Gary Cooper

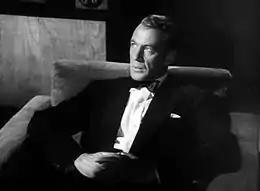
Cooper in "The Fountainhead", 1949

In 1944, Cooper appeared in Cecil B. DeMille's wartime adventure film "The Story of Dr. Wassell" with Laraine Dayhis third movie with the director. In the film, Cooper plays American doctor and missionary Corydon M. Wassell, who leads a group of wounded sailors through the jungles of Java to safety. Despite receiving poor reviews, "Dr. Wassell" was one of the top-grossing films of the year. With his Goldwyn and Paramount contracts now concluded, Cooper decided to remain independent and formed his own production company, International Pictures, with Leo Spitz, William Goetz, and Nunnally Johnson. The fledgling studio's first offering was Sam Wood's romantic comedy "Casanova Brown" with Teresa Wright, about a man who learns his soon-to-be ex-wife is pregnant with his child, just as he is about to marry another woman. The film received poor reviews, with the "New York Daily News" calling it "delightful nonsense", and Bosley Crowther, in "The New York Times", criticizing Cooper's "somewhat obvious and ridiculous clowning". The film was barely profitable.